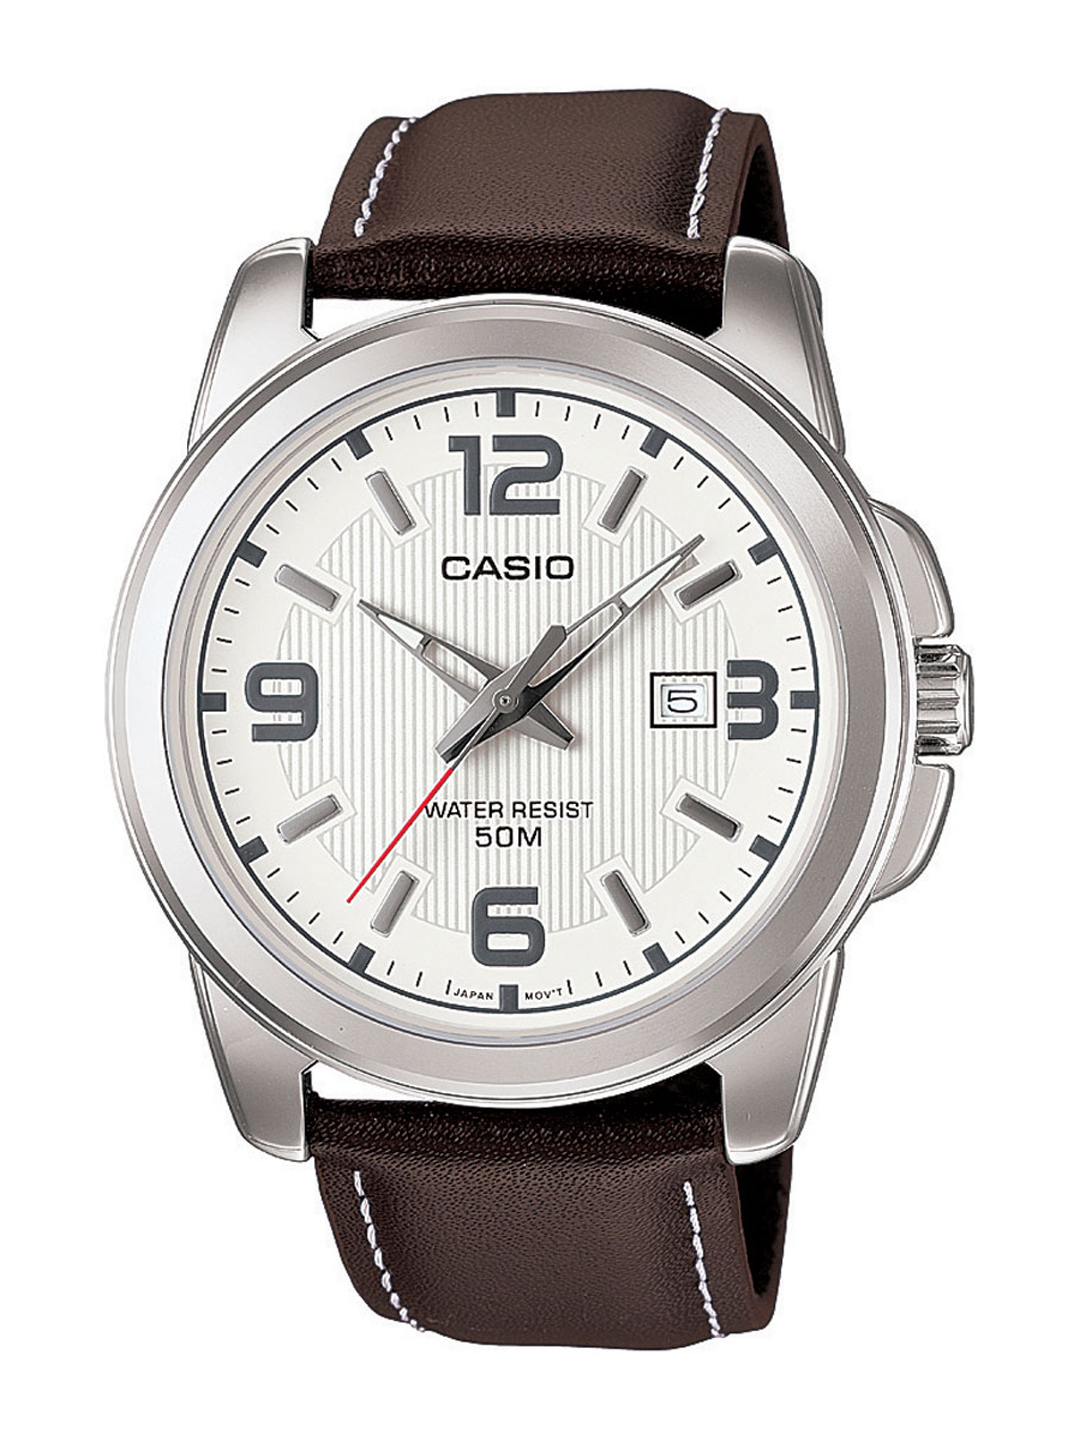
Casio Enticer Men Brown Analogue Watch MTP-1314L-7AVDF(A553)
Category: Accessories / Watches / Watches
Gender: Men
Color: White
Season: Summer 2017
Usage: Casual